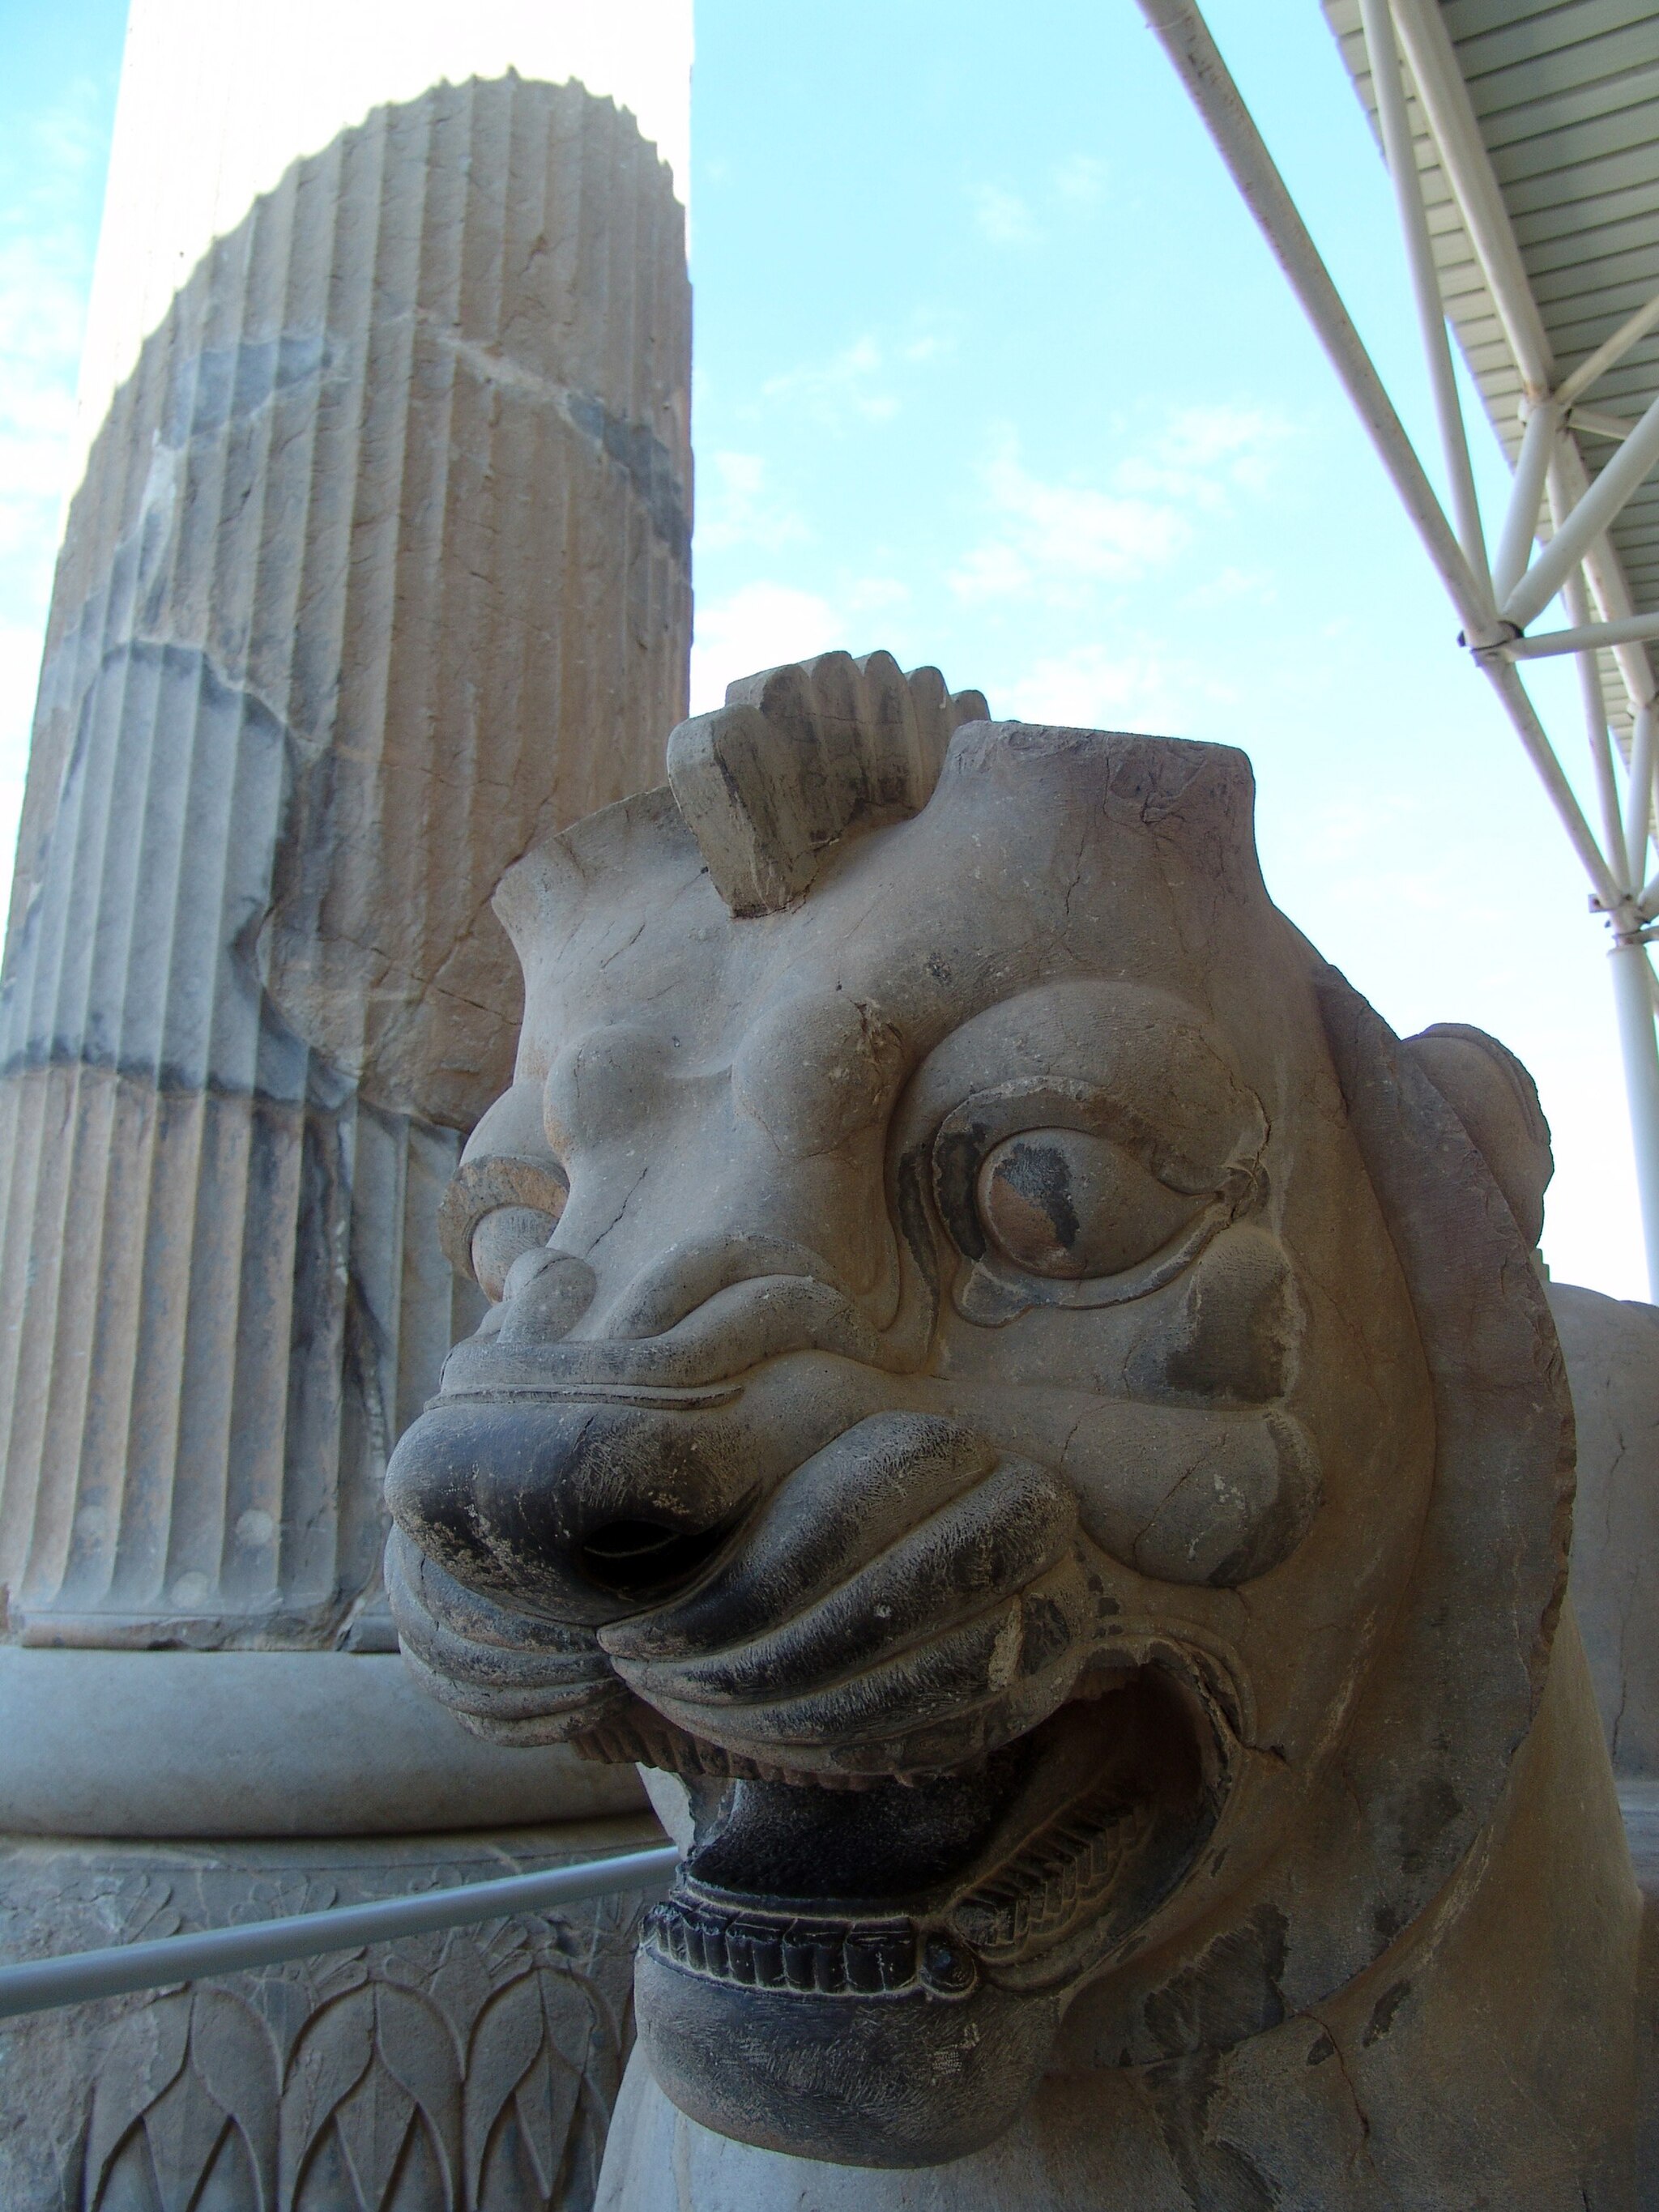
Title: Persepolis 2007 Darafsh (24)
Description: Persepolis
Date: 2007-08-30 08:48:52
Categories: GFDL, Taken with Sony DSC-F828, License migration redundant, Self-published work, Files with coordinates missing SDC location of creation, 2007 in Persepolis, Photos by Darafsh Kaviyani, Lion capitals in Persepolis